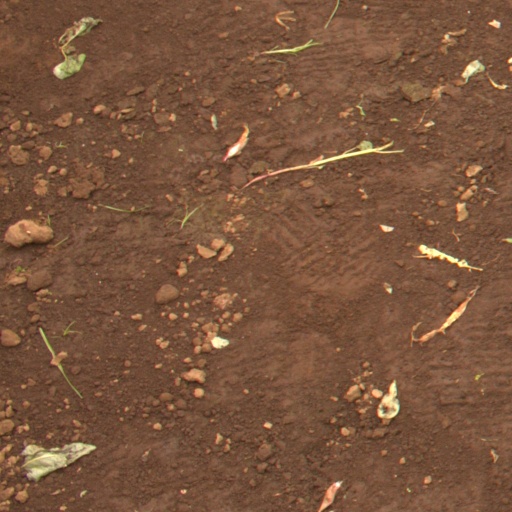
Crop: soybean